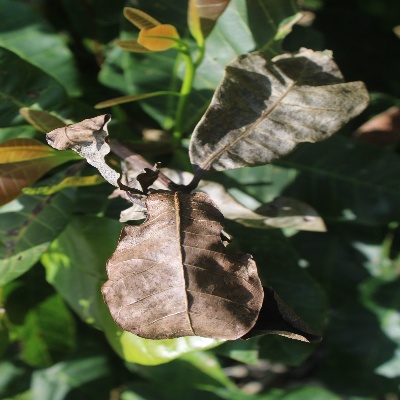
Crop: Cashew
Condition: anthracnose